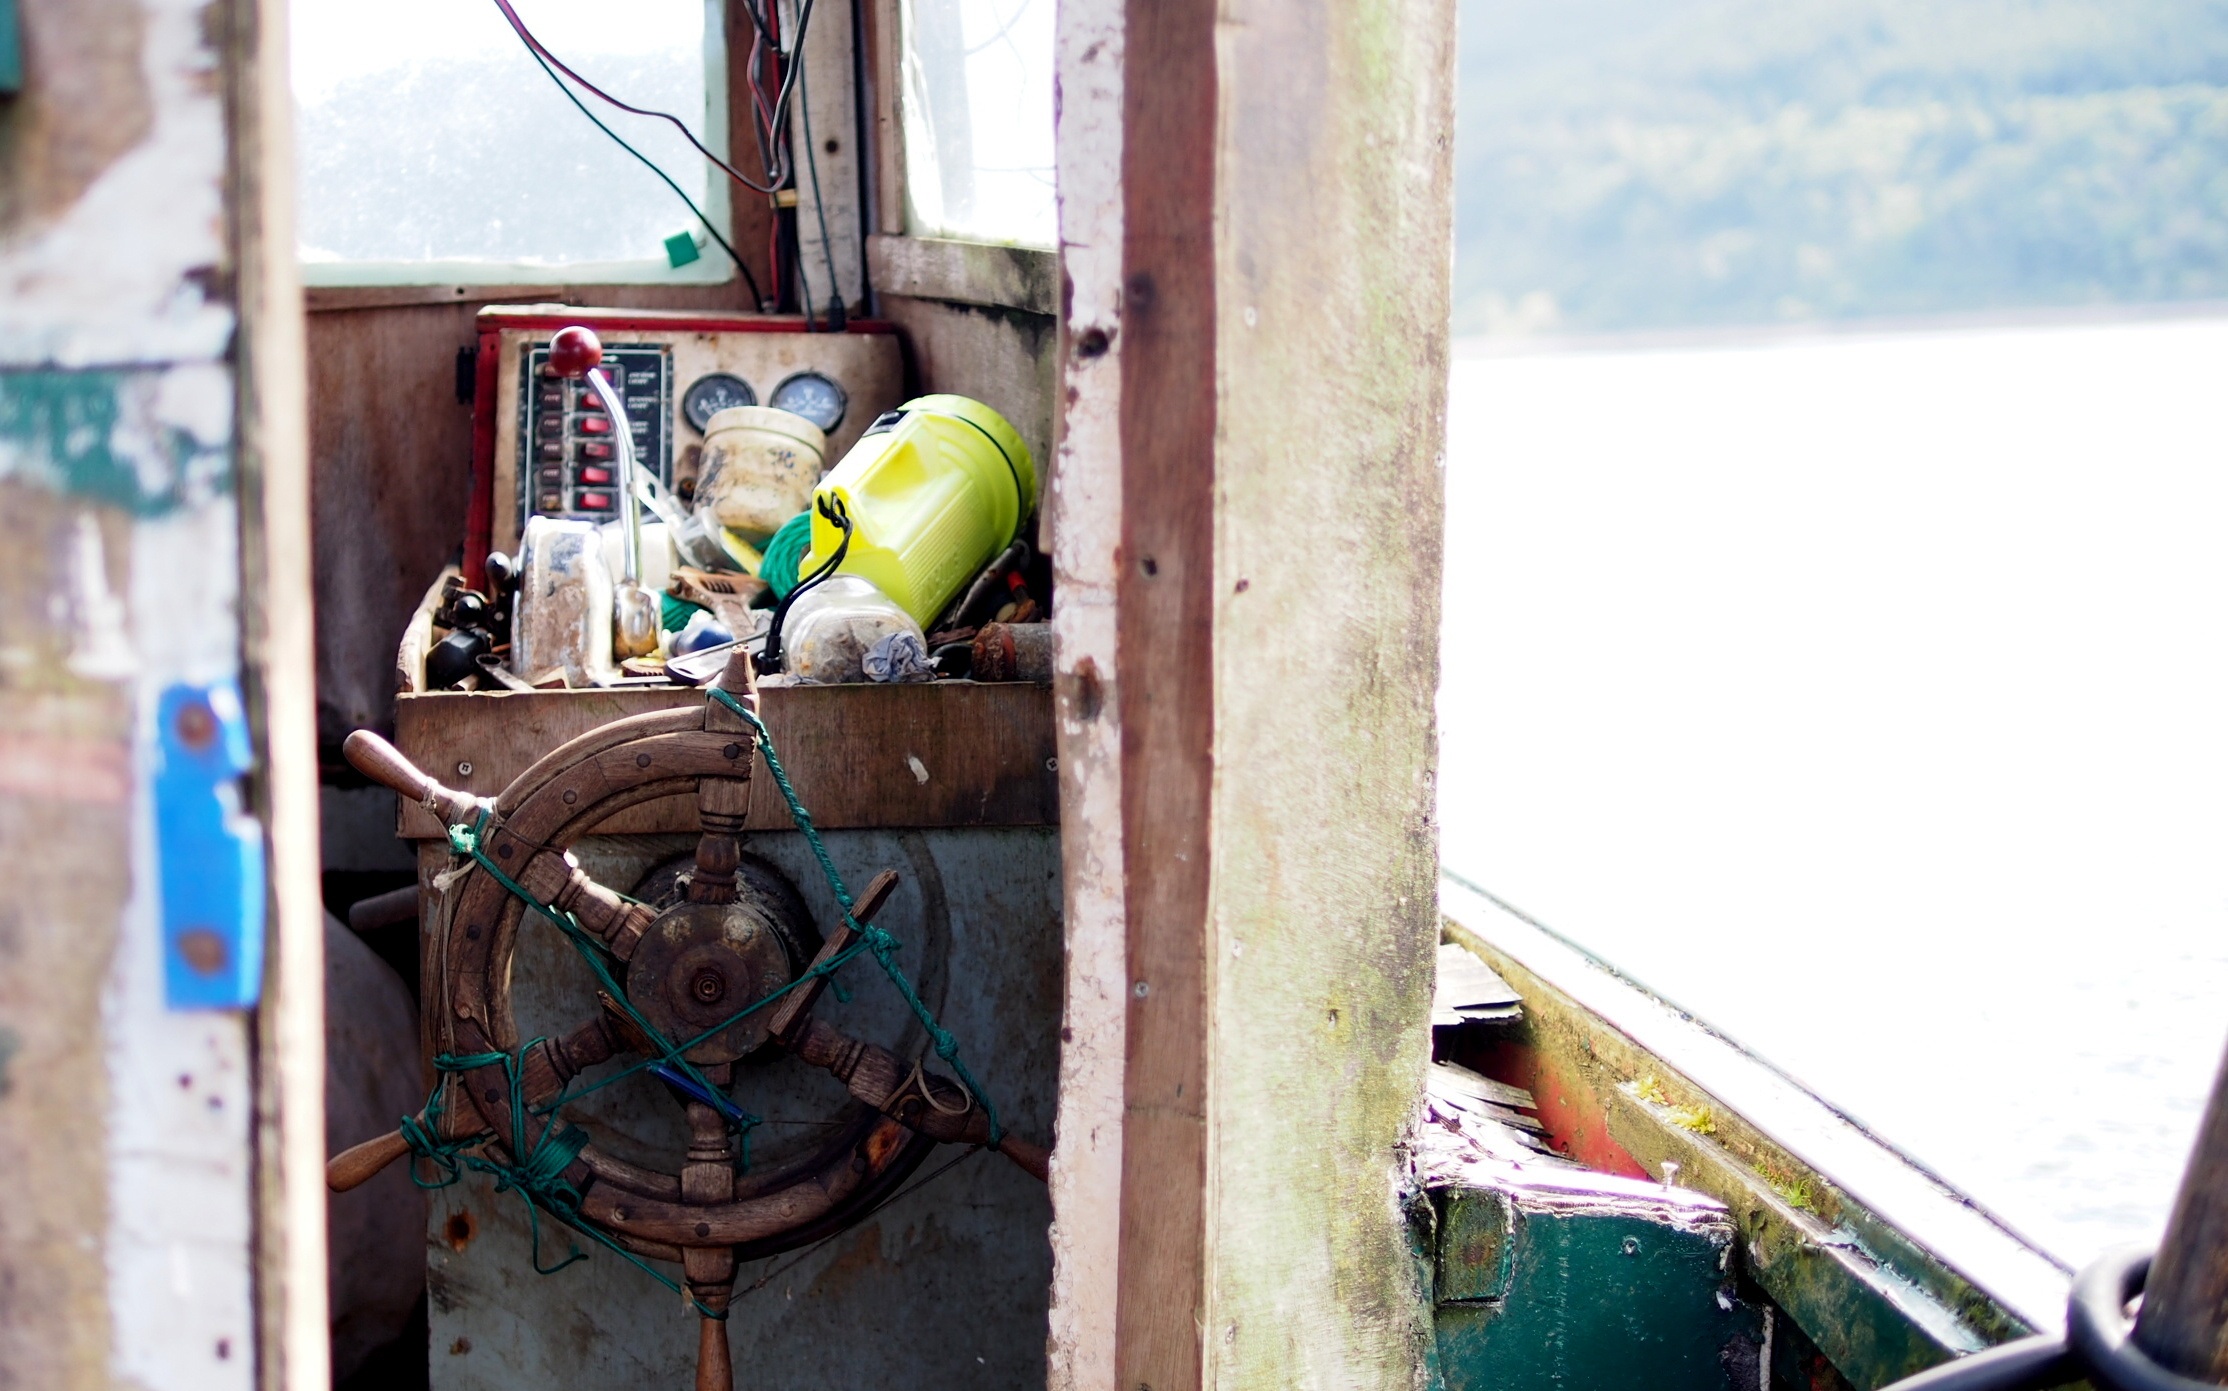
vehicle